Democratic-Social Movement (Poland)

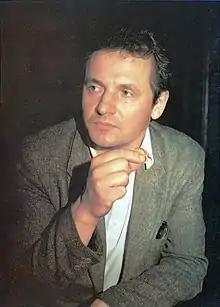
Founder of RDS, Zbigniew Bujak, in 1991

The RDS was established on 20 April 1991 by Zbigniew Bujak as a breakaway from the Citizens' Movement for Democratic Action. It went on to receive 0.5% of the vote and win one seat in the Sejm in the October 1991 parliamentary elections.